Sơn Mỹ Memorial

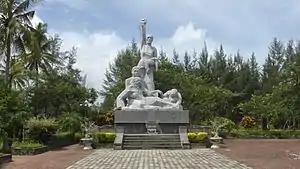

The Sơn Mỹ Memorial is a memorial to victims of the My Lai massacre, which took place on 16 March 1968 in Son My, Vietnam. This was a war crime committed by United States Army personnel involving the mass murder of unarmed civilians in Sơn Tịnh district, South Vietnam, during the Vietnam War. Mỹ Lai was actually the name of only one of four hamlets in the village of Sơn Mỹ in Quảng Ngãi Province. The event is referred to as the "Mỹ Lai Massacre" in the United States and the "Sơn Mỹ Massacre" in Vietnam.